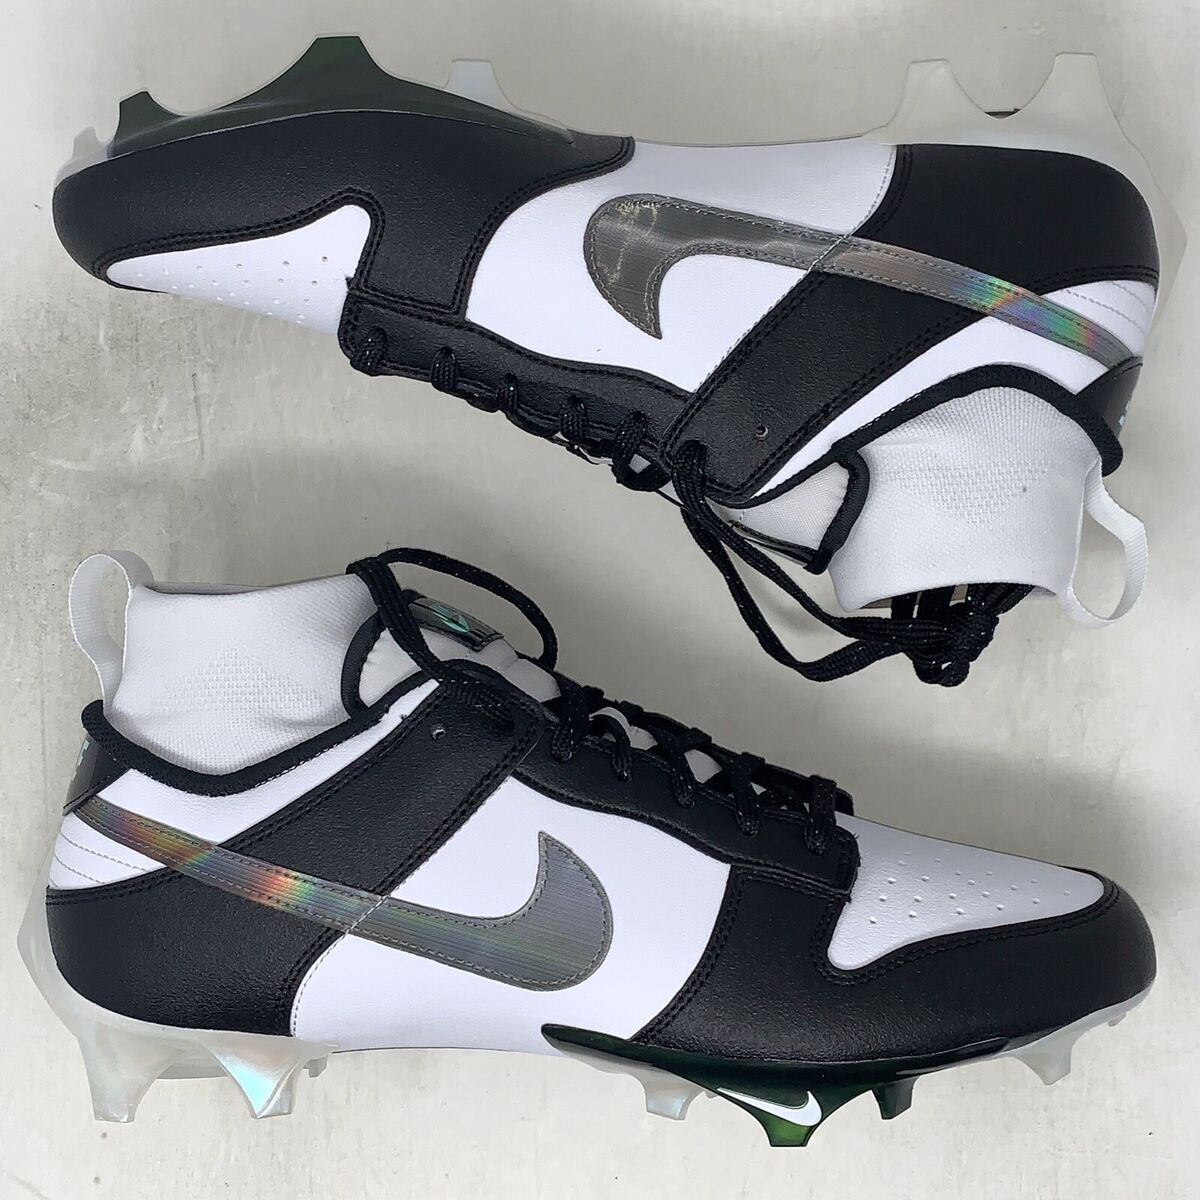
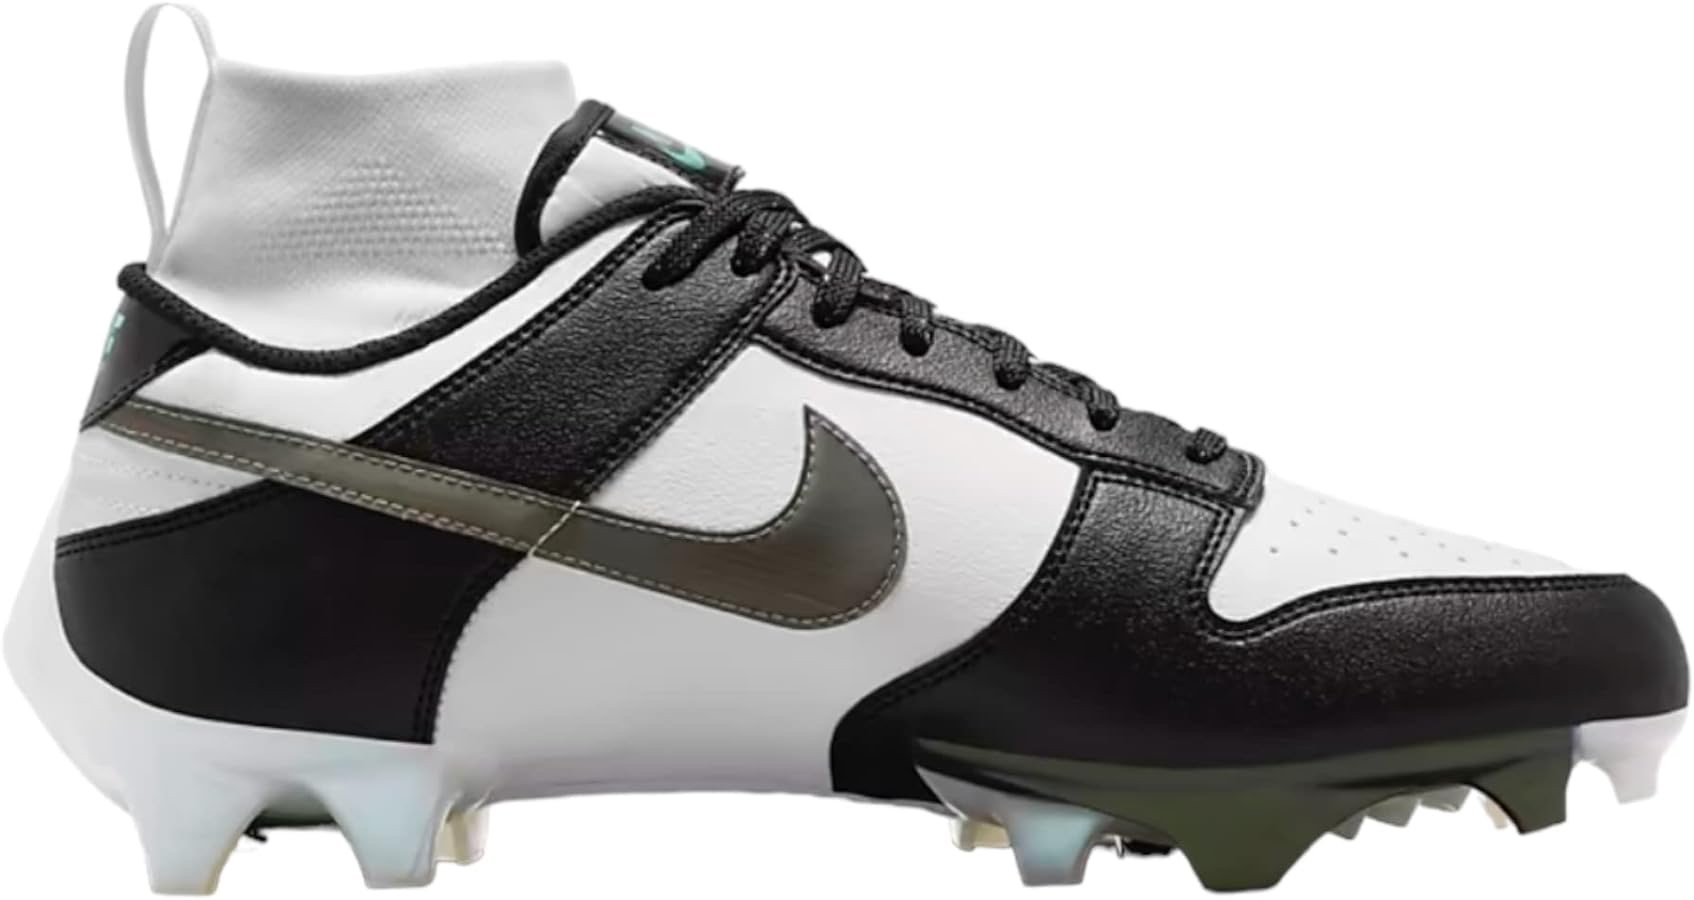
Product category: misc
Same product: yes